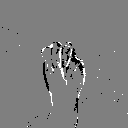
ASL letter: m